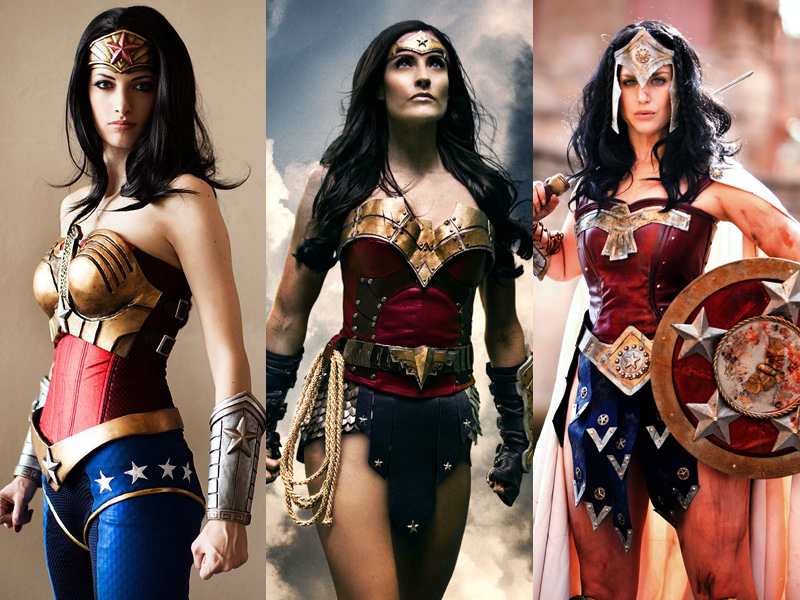
Gender: women